Norwegian Americans

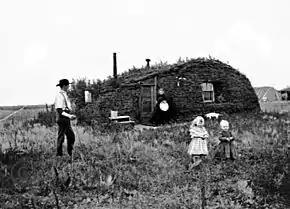
Norwegian settlers in front of their sod house in North Dakota in 1898. Photo taken by John McCarthy and collected by Fred Hultstrand

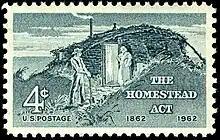
A 1962 U.S. postage stamp commemorating the centennial of the Homestead Act was issued. The image on the stamp is based on Norwegian settlers in front of their sod house.

Beginning in 1836, Norwegian immigrants arrived in significant numbers annually. From the early "slooper" settlement in Illinois, Norwegian pioneers followed the general spread of population northwestward into Wisconsin. Wisconsin remained the center of Norwegian American activity up until the American Civil War, a war in which a number of Norwegian Americans fought for the Union, such as in the 15th Wisconsin Volunteer Regiment. In the 1850s Norwegian land seekers began moving into both Iowa and Minnesota, and serious migration to the Dakotas was underway by the 1870s.